Paul van Ass

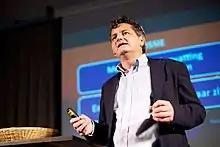
Paul van Ass, 2012

Paul van Ass (born 16 August 1960, Bergschenhoek) is a Dutch field hockey coach. After coaching for the Dutch club HGC, he became the coach of the national team, managing them at the 2012 Summer Olympics in the men's tournament. After his contract expired in 2014, he was declared the coach of the Indian team in 2015.